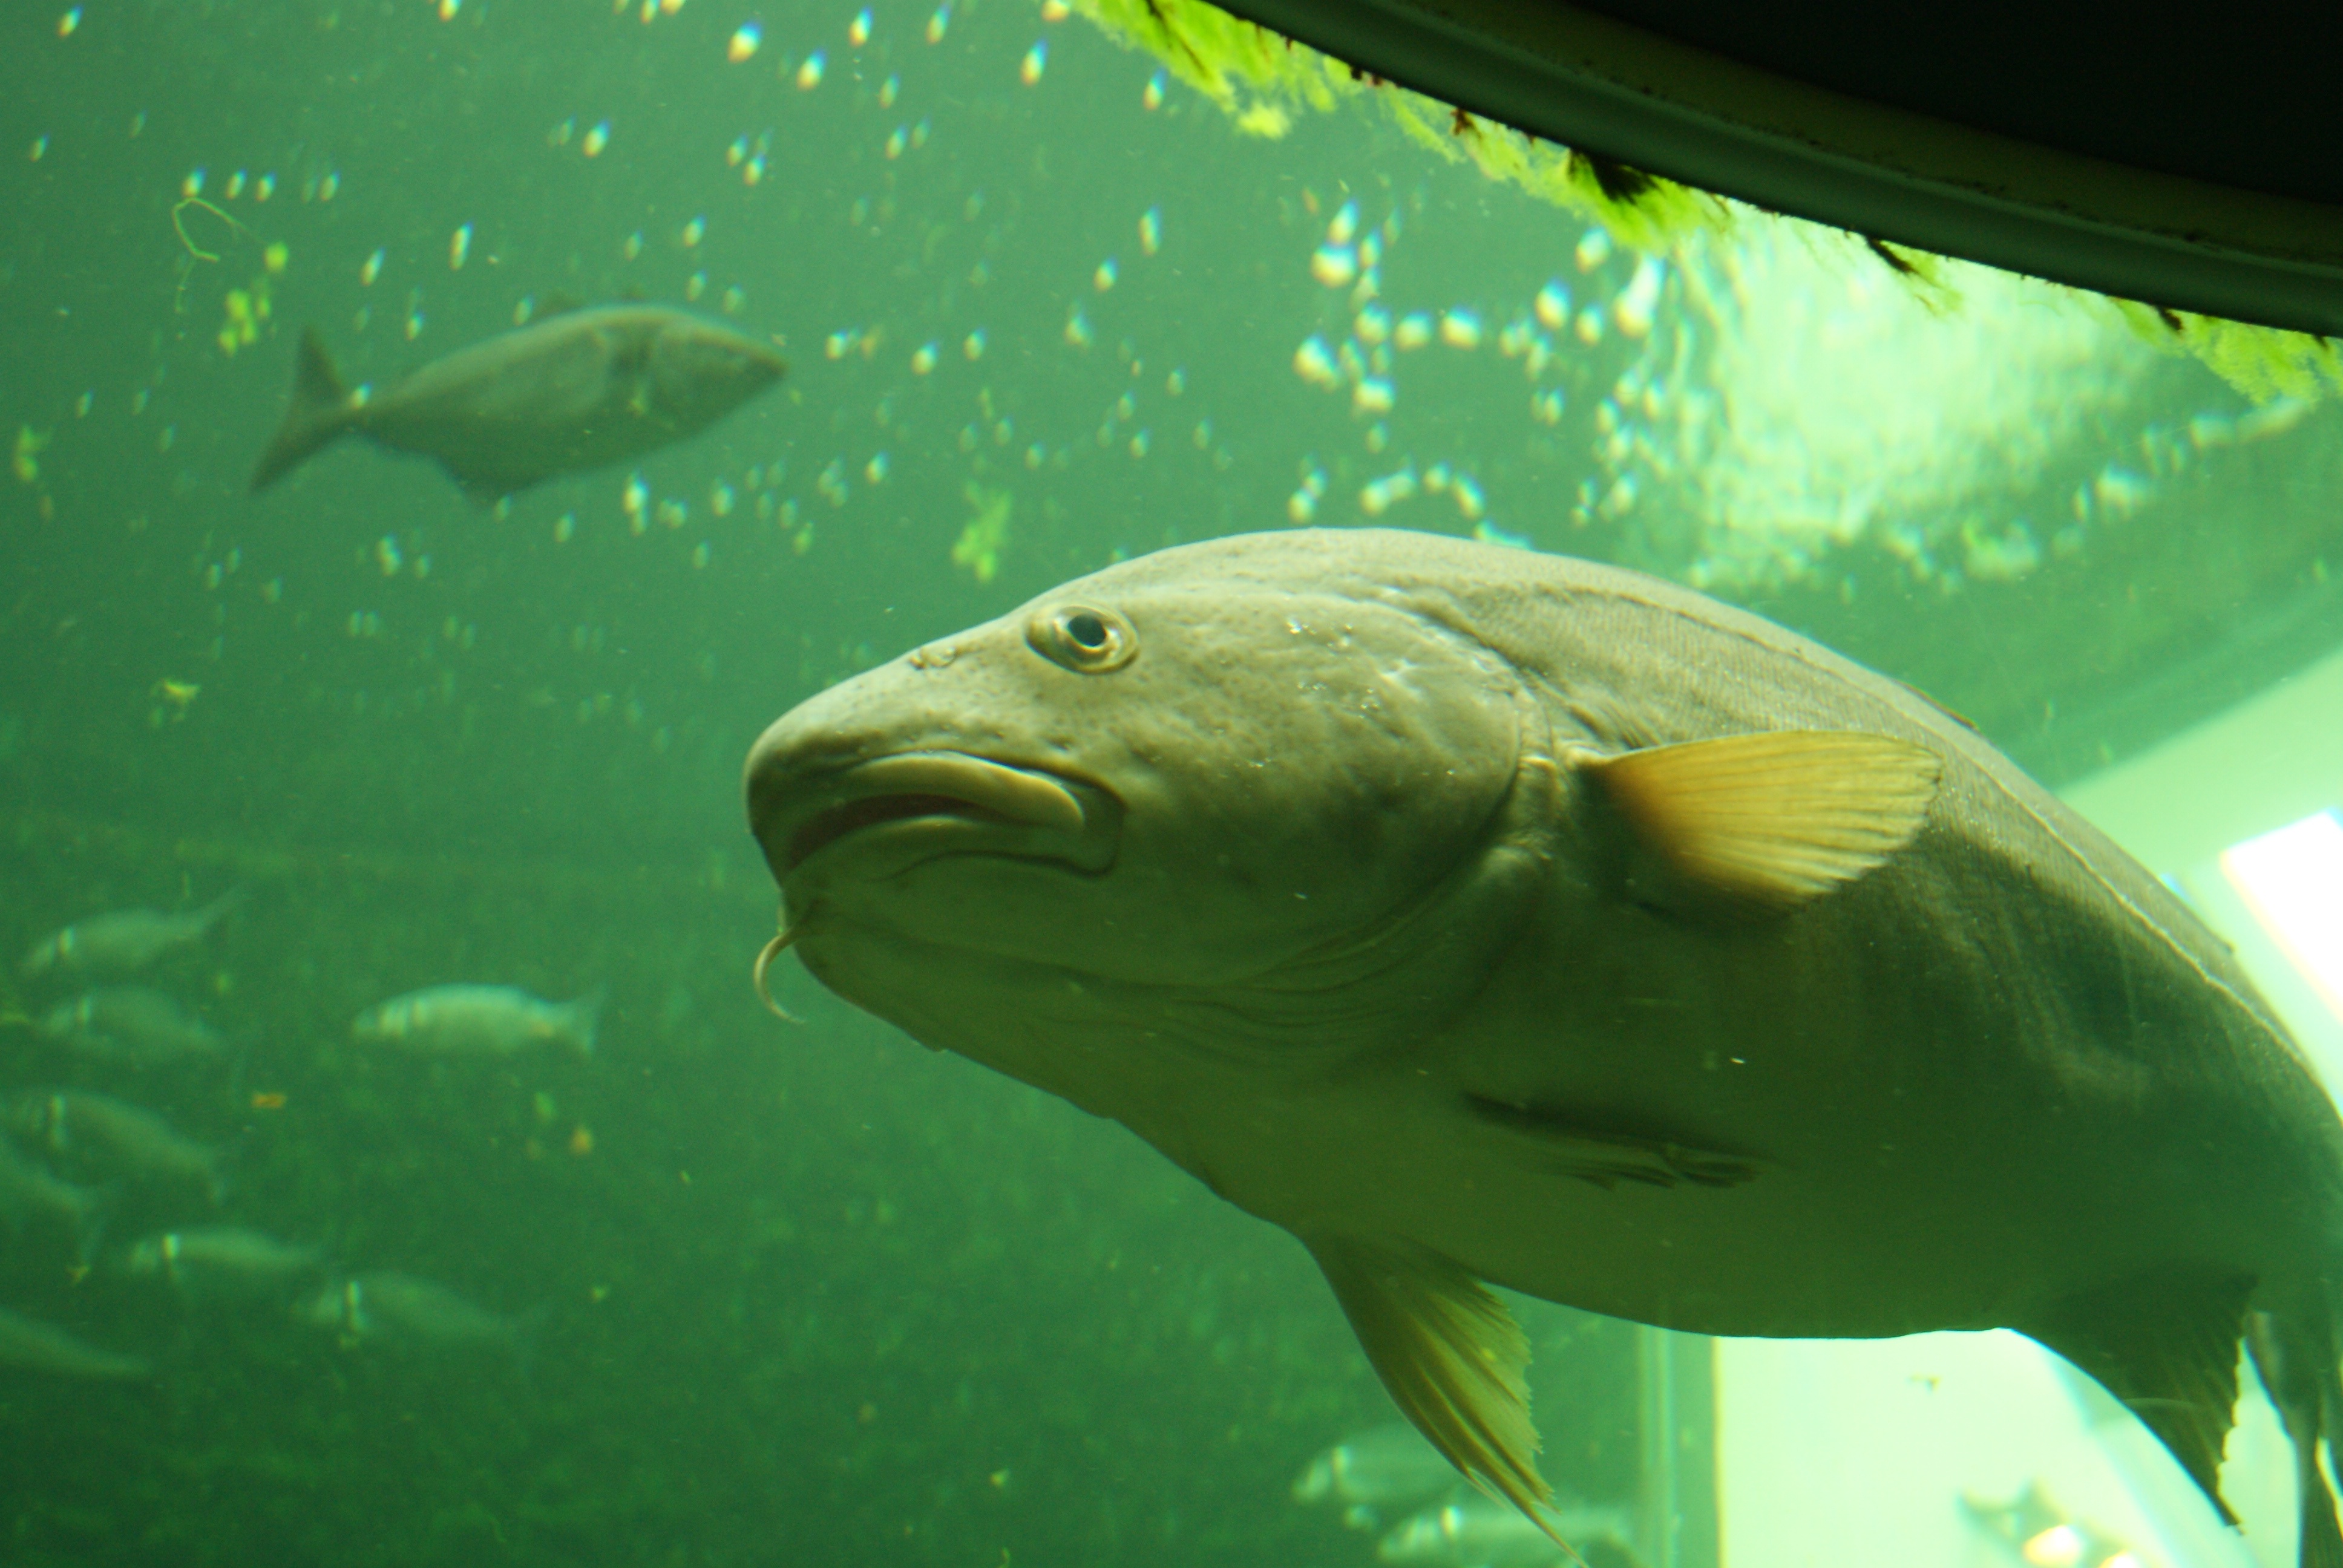
sea, water, nature, underwater, green, biology, aquatic, fish, fauna, world, aquarium, deep, marine, tank, tropics, marine biology